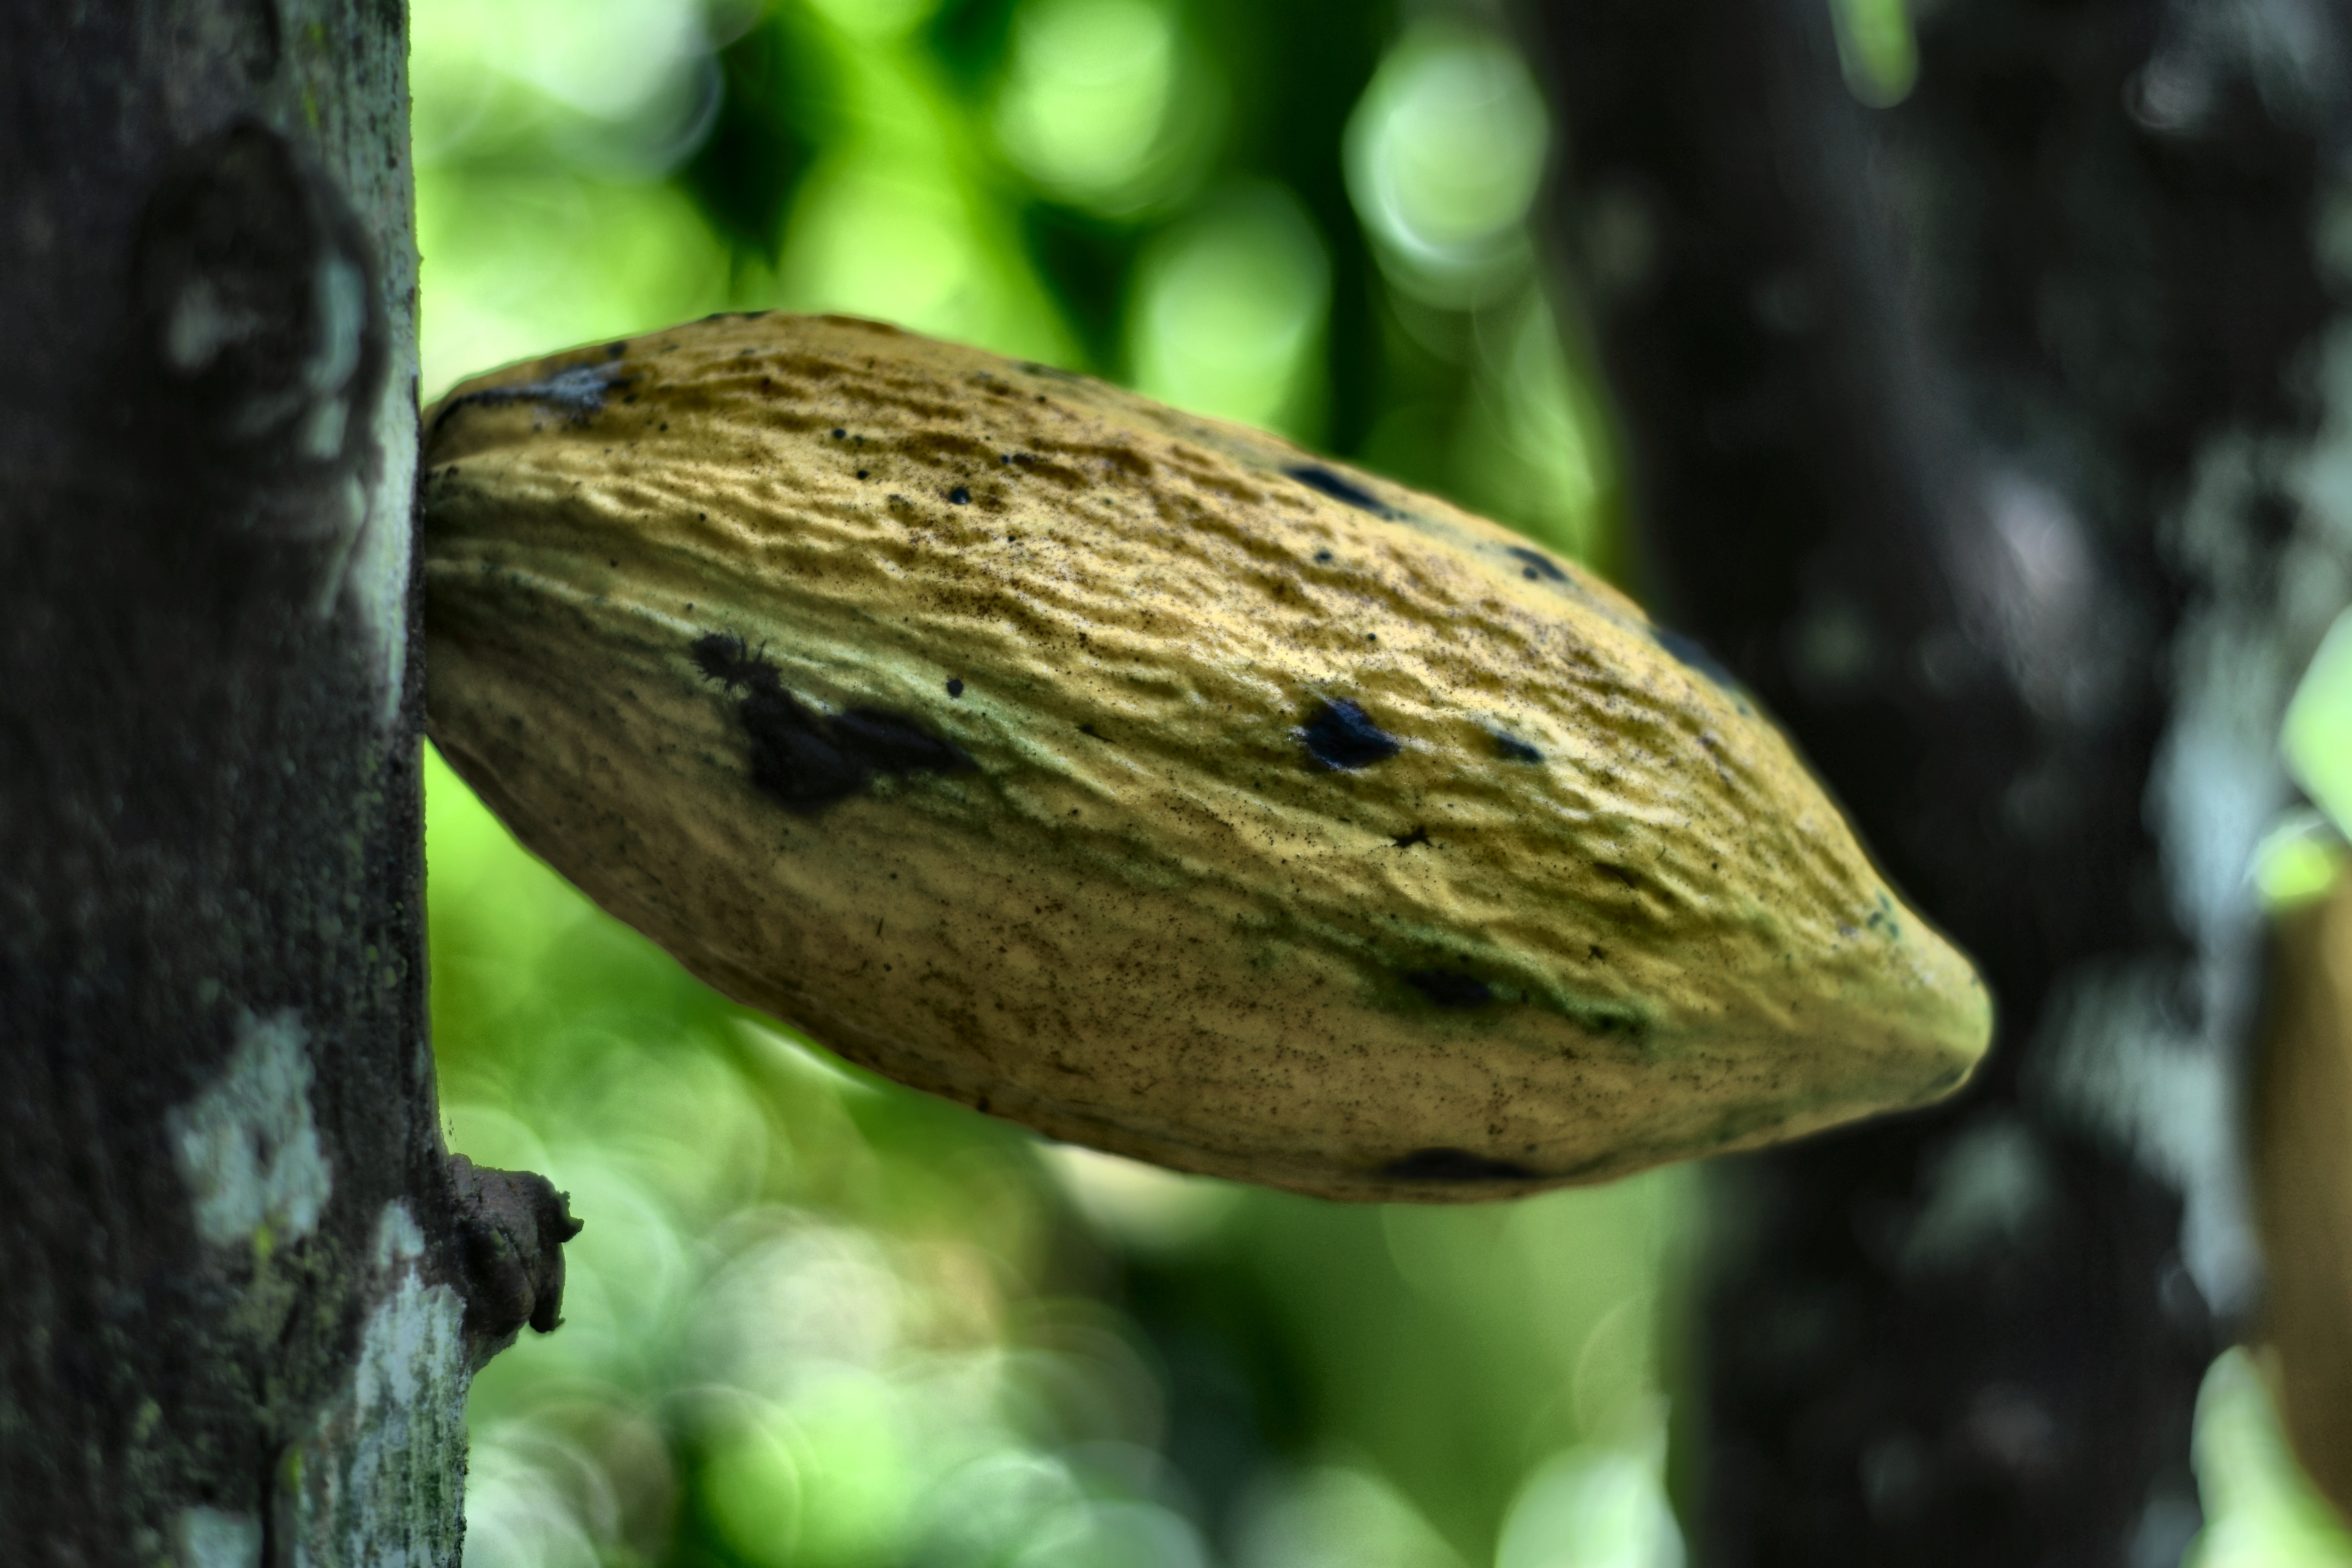
Maturity: mature
Variety: Angoleta